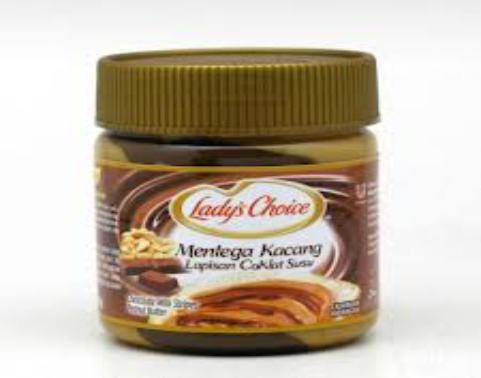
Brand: Lady's Choice
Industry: Food